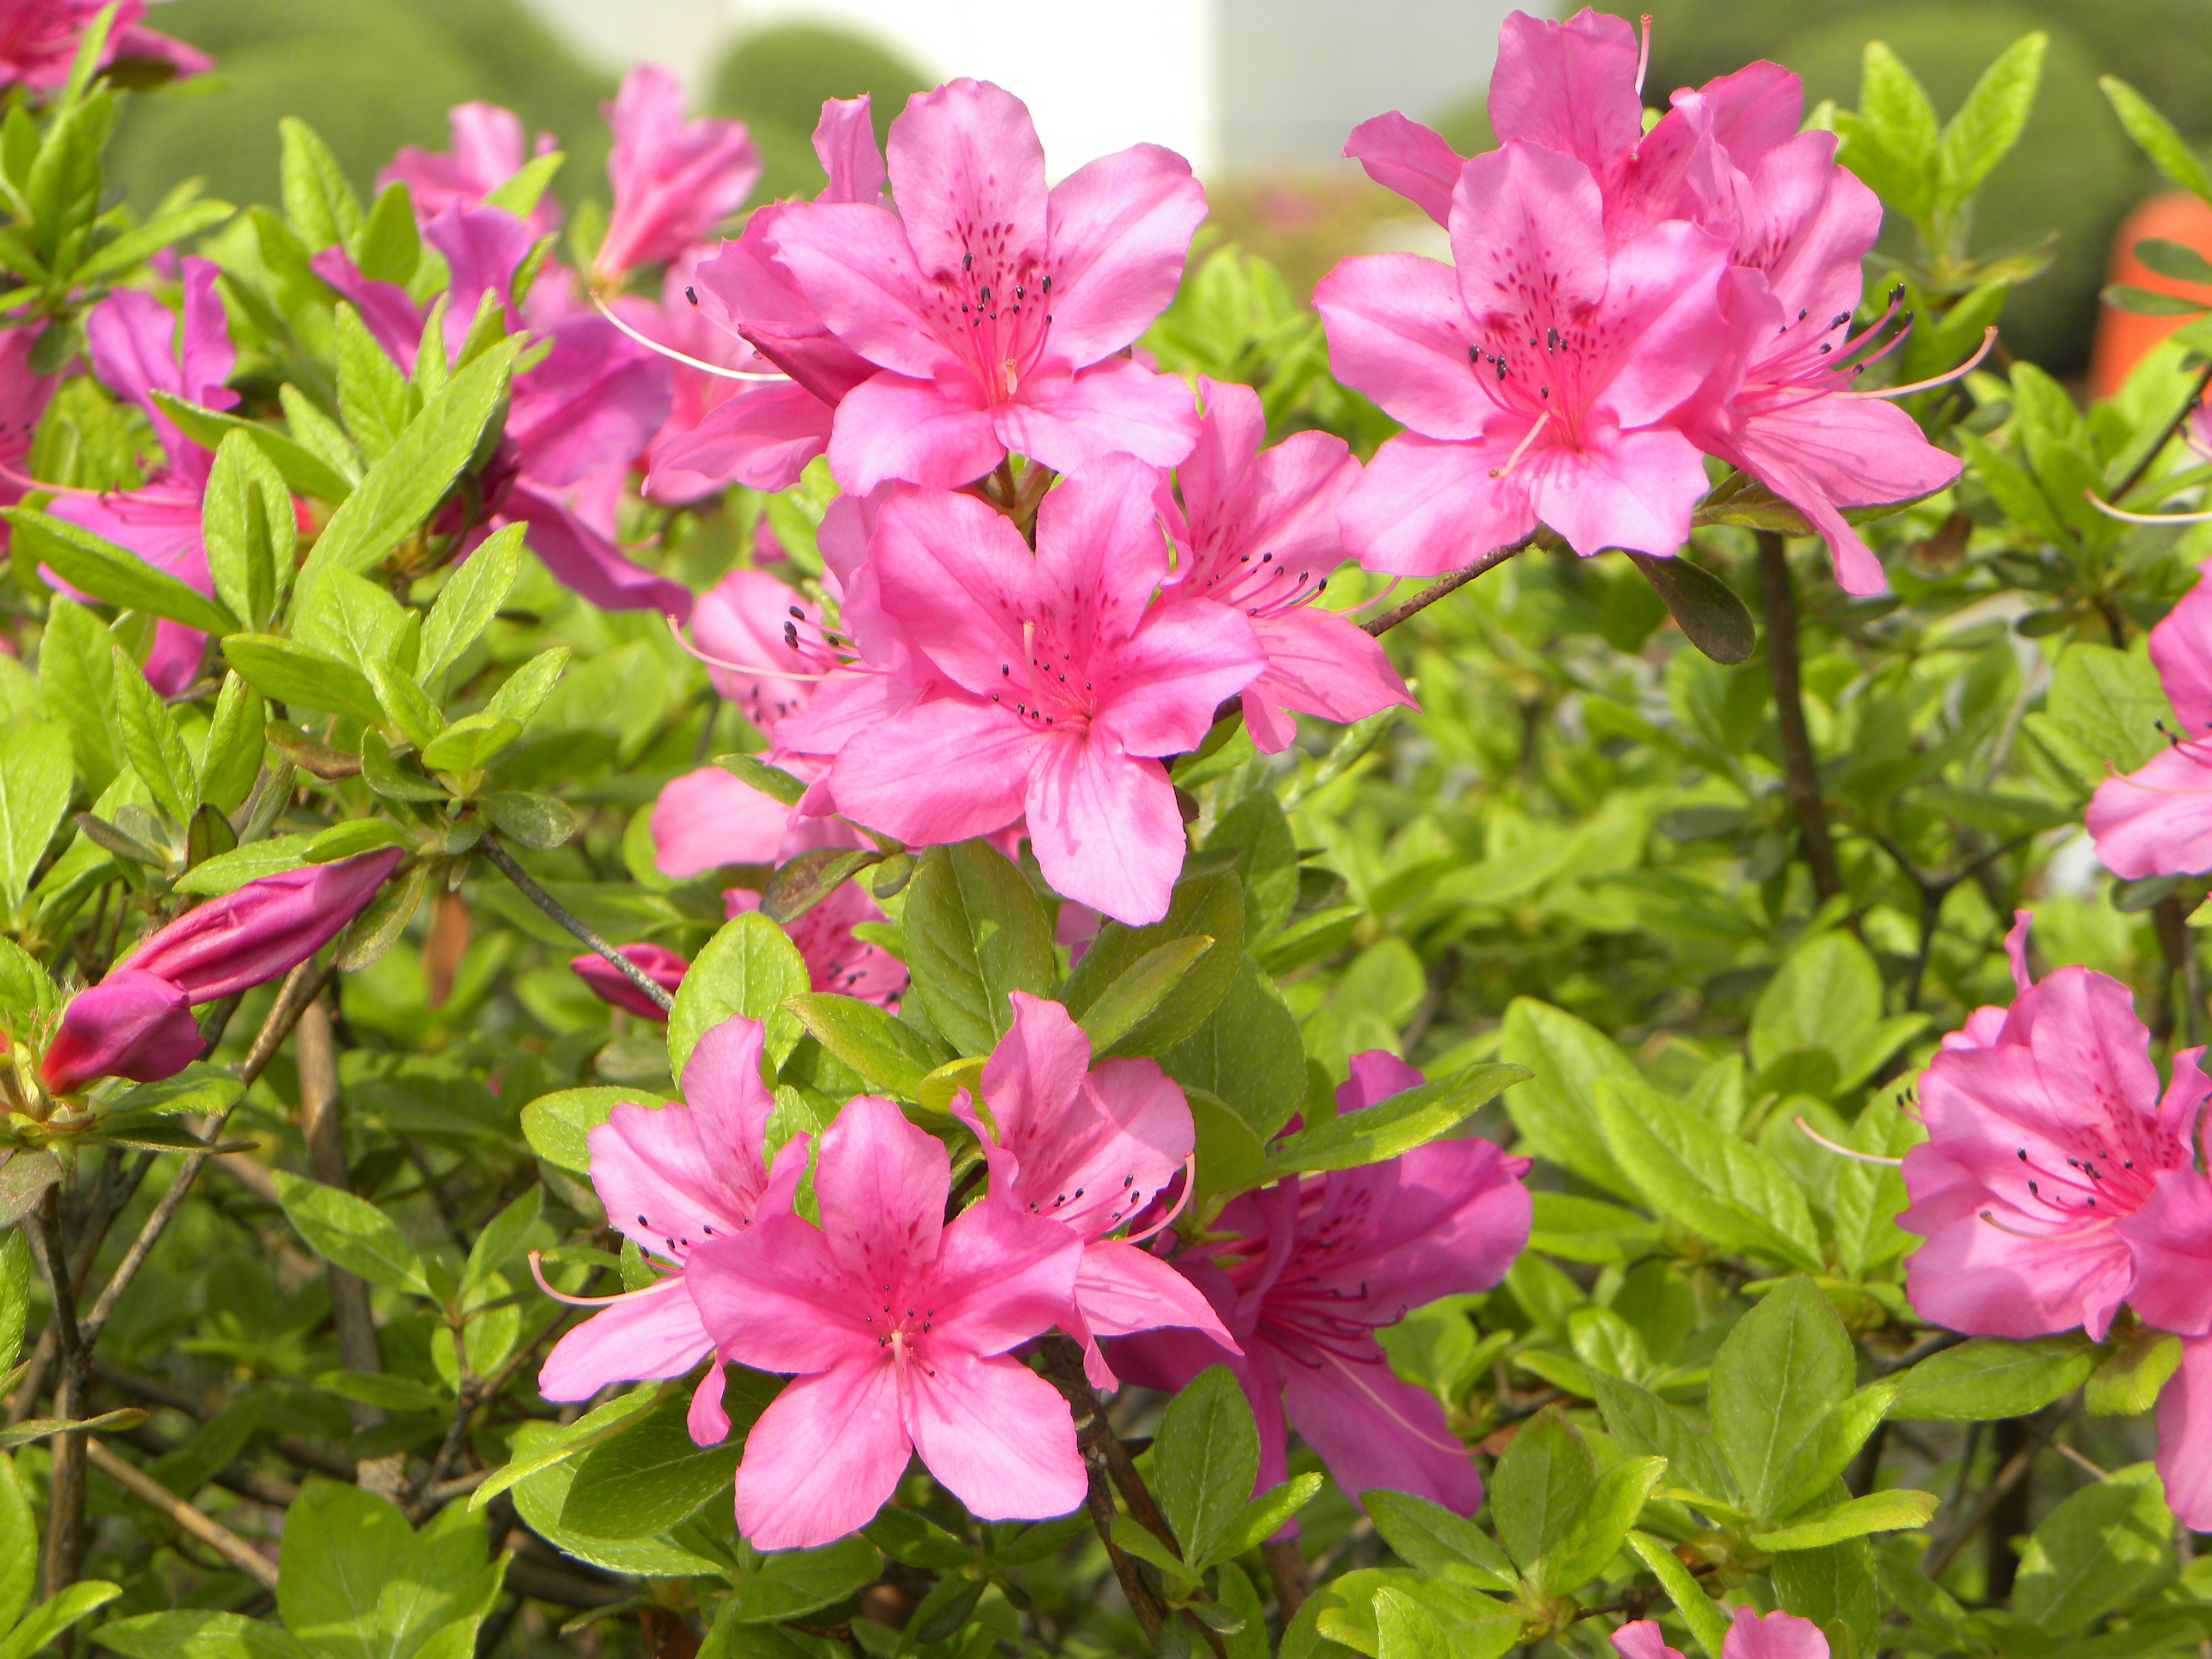
plant, flower, spring, botany, flora, flowers, geranium, shrub, rhododendron, azalea, flowering plant, annual plant, woody plant, land plant, geraniales